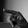
ASL letter: P